Nora Coton-Pélagie

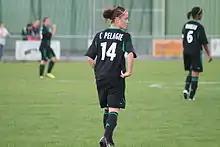
Coton-Pélagie in 2013

Nora Coton-Pélagie (born 22 April 1988) is a French football player. She plays as an attacking midfielder and is a former women's youth international having played at all levels. Coton-Pélagie played at both the 2006 UEFA Women's Under-19 Championship and 2008 FIFA U-20 Women's World Cup where she formed excellent partnerships with current senior internationals Eugénie Le Sommer and Marie-Laure Delie. She is the daughter of Bruno Coton-Pélagie, who is currently the manager of Championnat de France amateur 2 club FC Les Lilas.